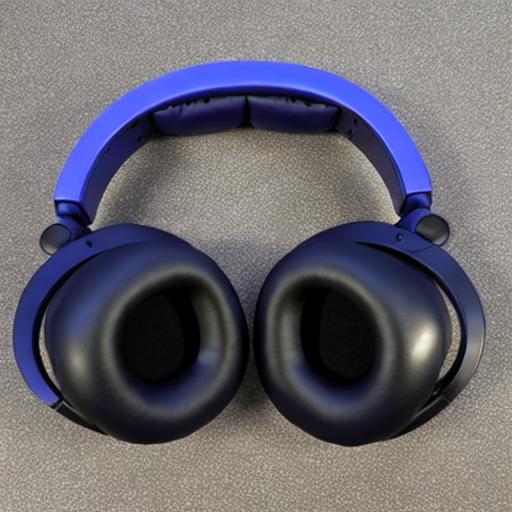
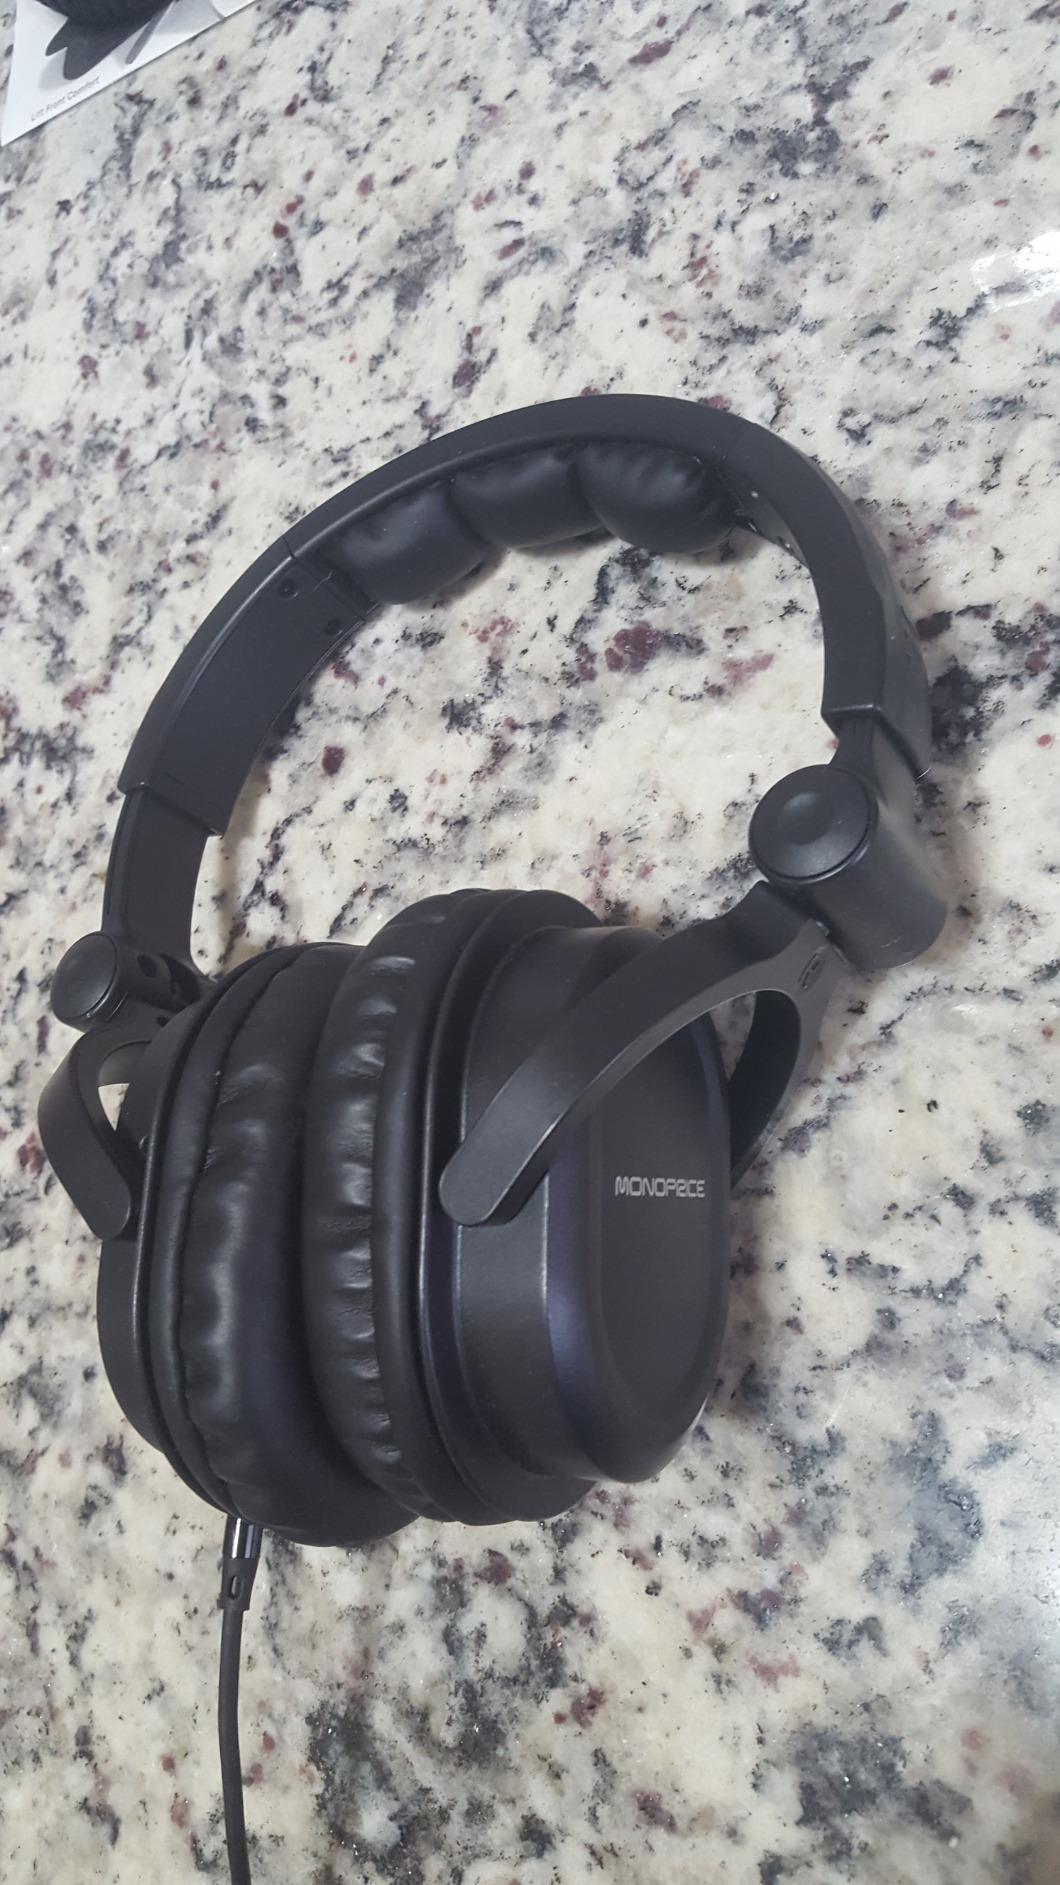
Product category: headphones
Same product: no